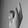
ASL letter: K